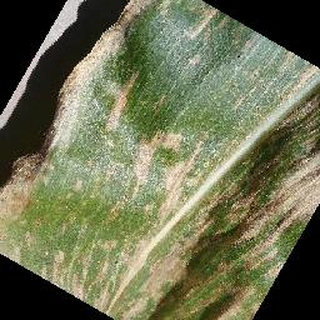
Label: corn_cercospora_leaf_spot